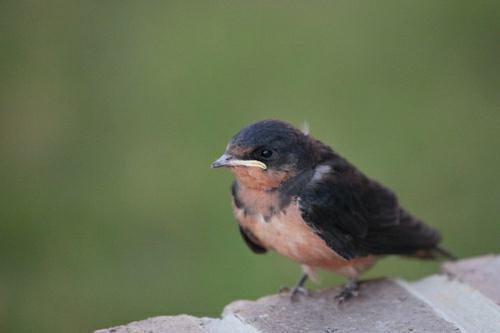
A photo of a barn swallow